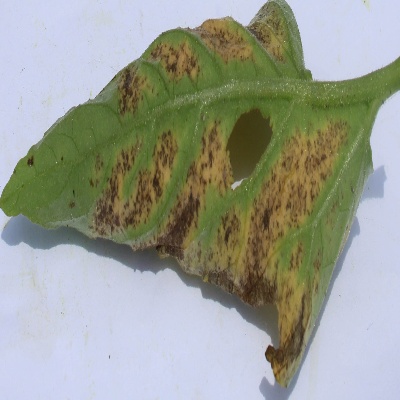
Crop: Tomato
Condition: septoria leaf spot